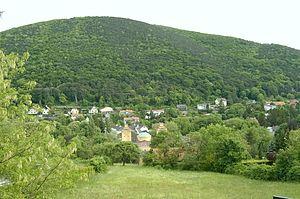
Hinterbrühl est une commune autrichienne du district de Mödling en Basse-Autriche.